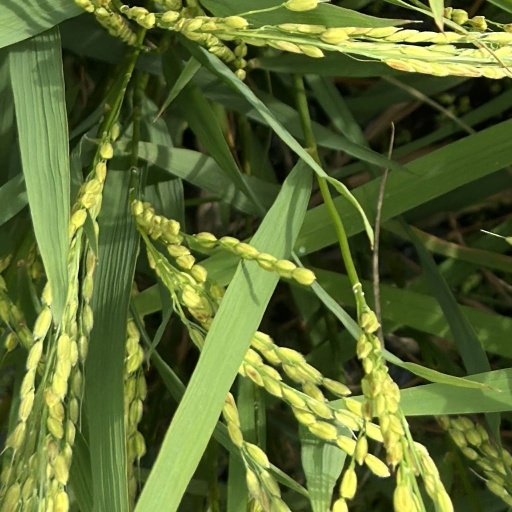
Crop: rice